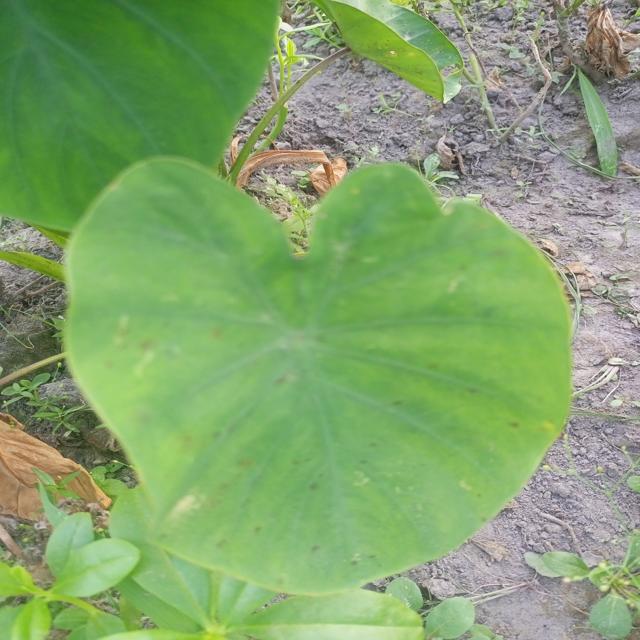
Label: Healthy